On Naval Timber and Arboriculture

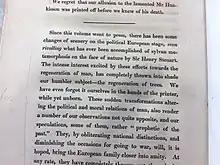
Final colophon section on p.390 explaining circumstances of July Revolution, with a gibe at a competitor. An unappreciative reader has annotated the passage in pencil, "beast!"

Matthew explains in his "colophon" relating to the circumstances for producing the book as published; the July Revolution of 1830 punctuated the period between the print run and the book's release at the end of the year ("Dating books published in December with the following year's date was actually very common in the nineteenth century. It made them seem 'new' for longer."). The uprising in France affected him to the point of even forgetting he had a book in press!